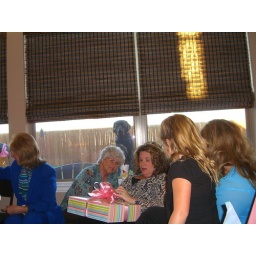
Love the dog in the window - oh - if he only knew.....